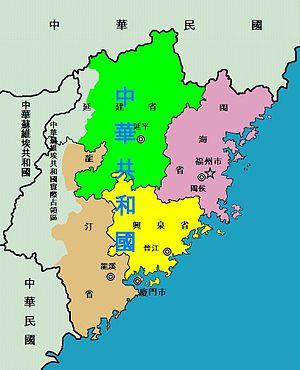
Le gouvernement populaire du Fujian est un État indépendant éphémère qui exista en Chine en 1933 et 1934. Opposé au Kuomintang, il chute très vite lors de l'« incident du Fujian ».